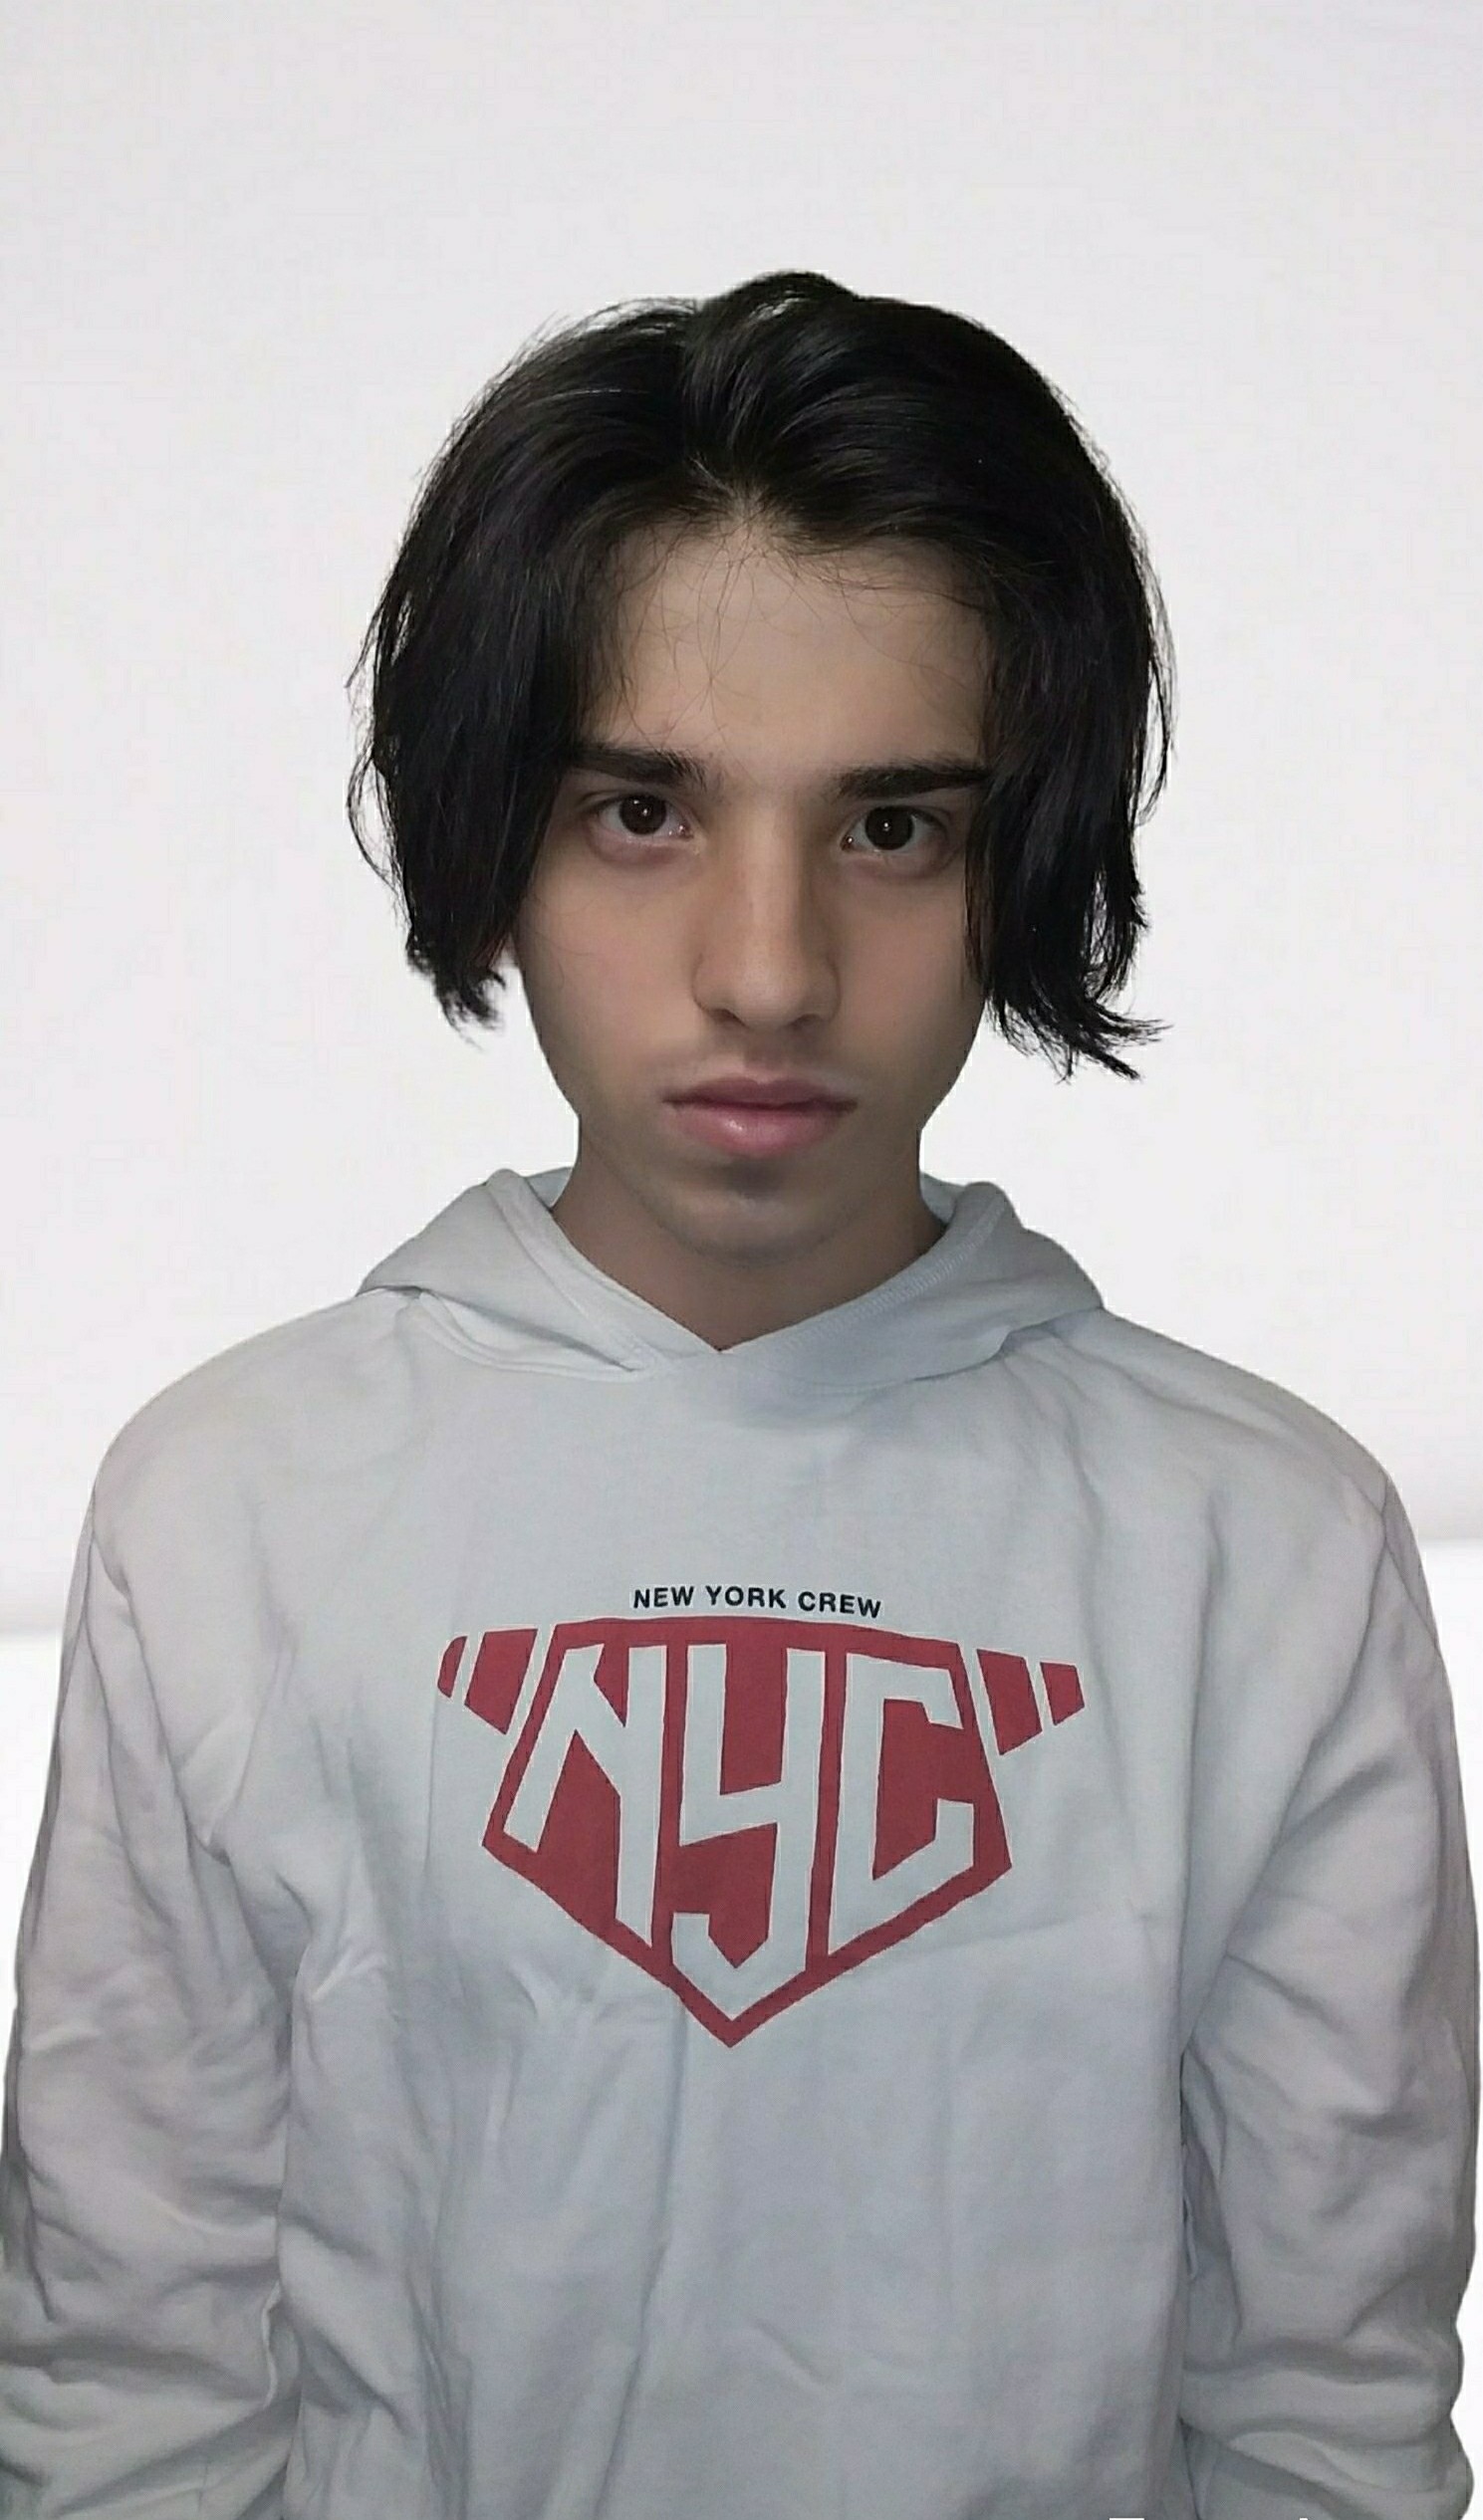
model, hair, forehead, nose, cheek, skin, lip, outerwear, shoulder, eyebrow, eye, mouth, neck, flash photography, jaw, sleeve, standing, gesture, t shirt, black hair, eyelash, child, No expression, hood, fashion design, portrait, portrait photography, street fashion, hoodie, top, photo shoot, sitting, child model